Question: Please indicate a possible affordance area of the bench that can be used for sitting
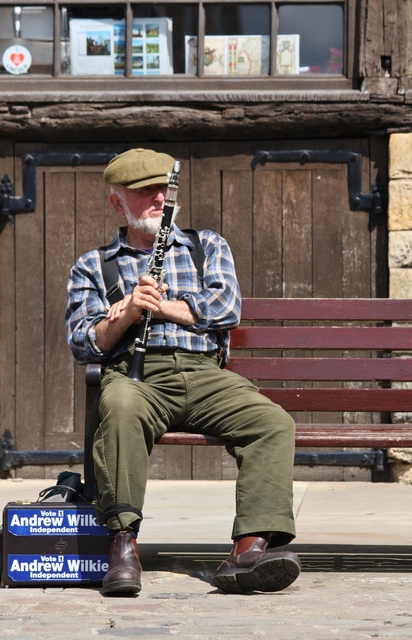
Answer: [85.545, 419.955, 412, 442.864]